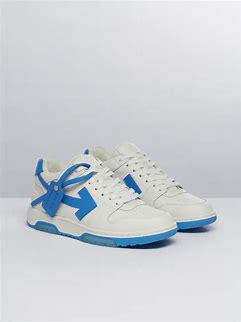
Brand: Off-White
Model: Off Out Of Office